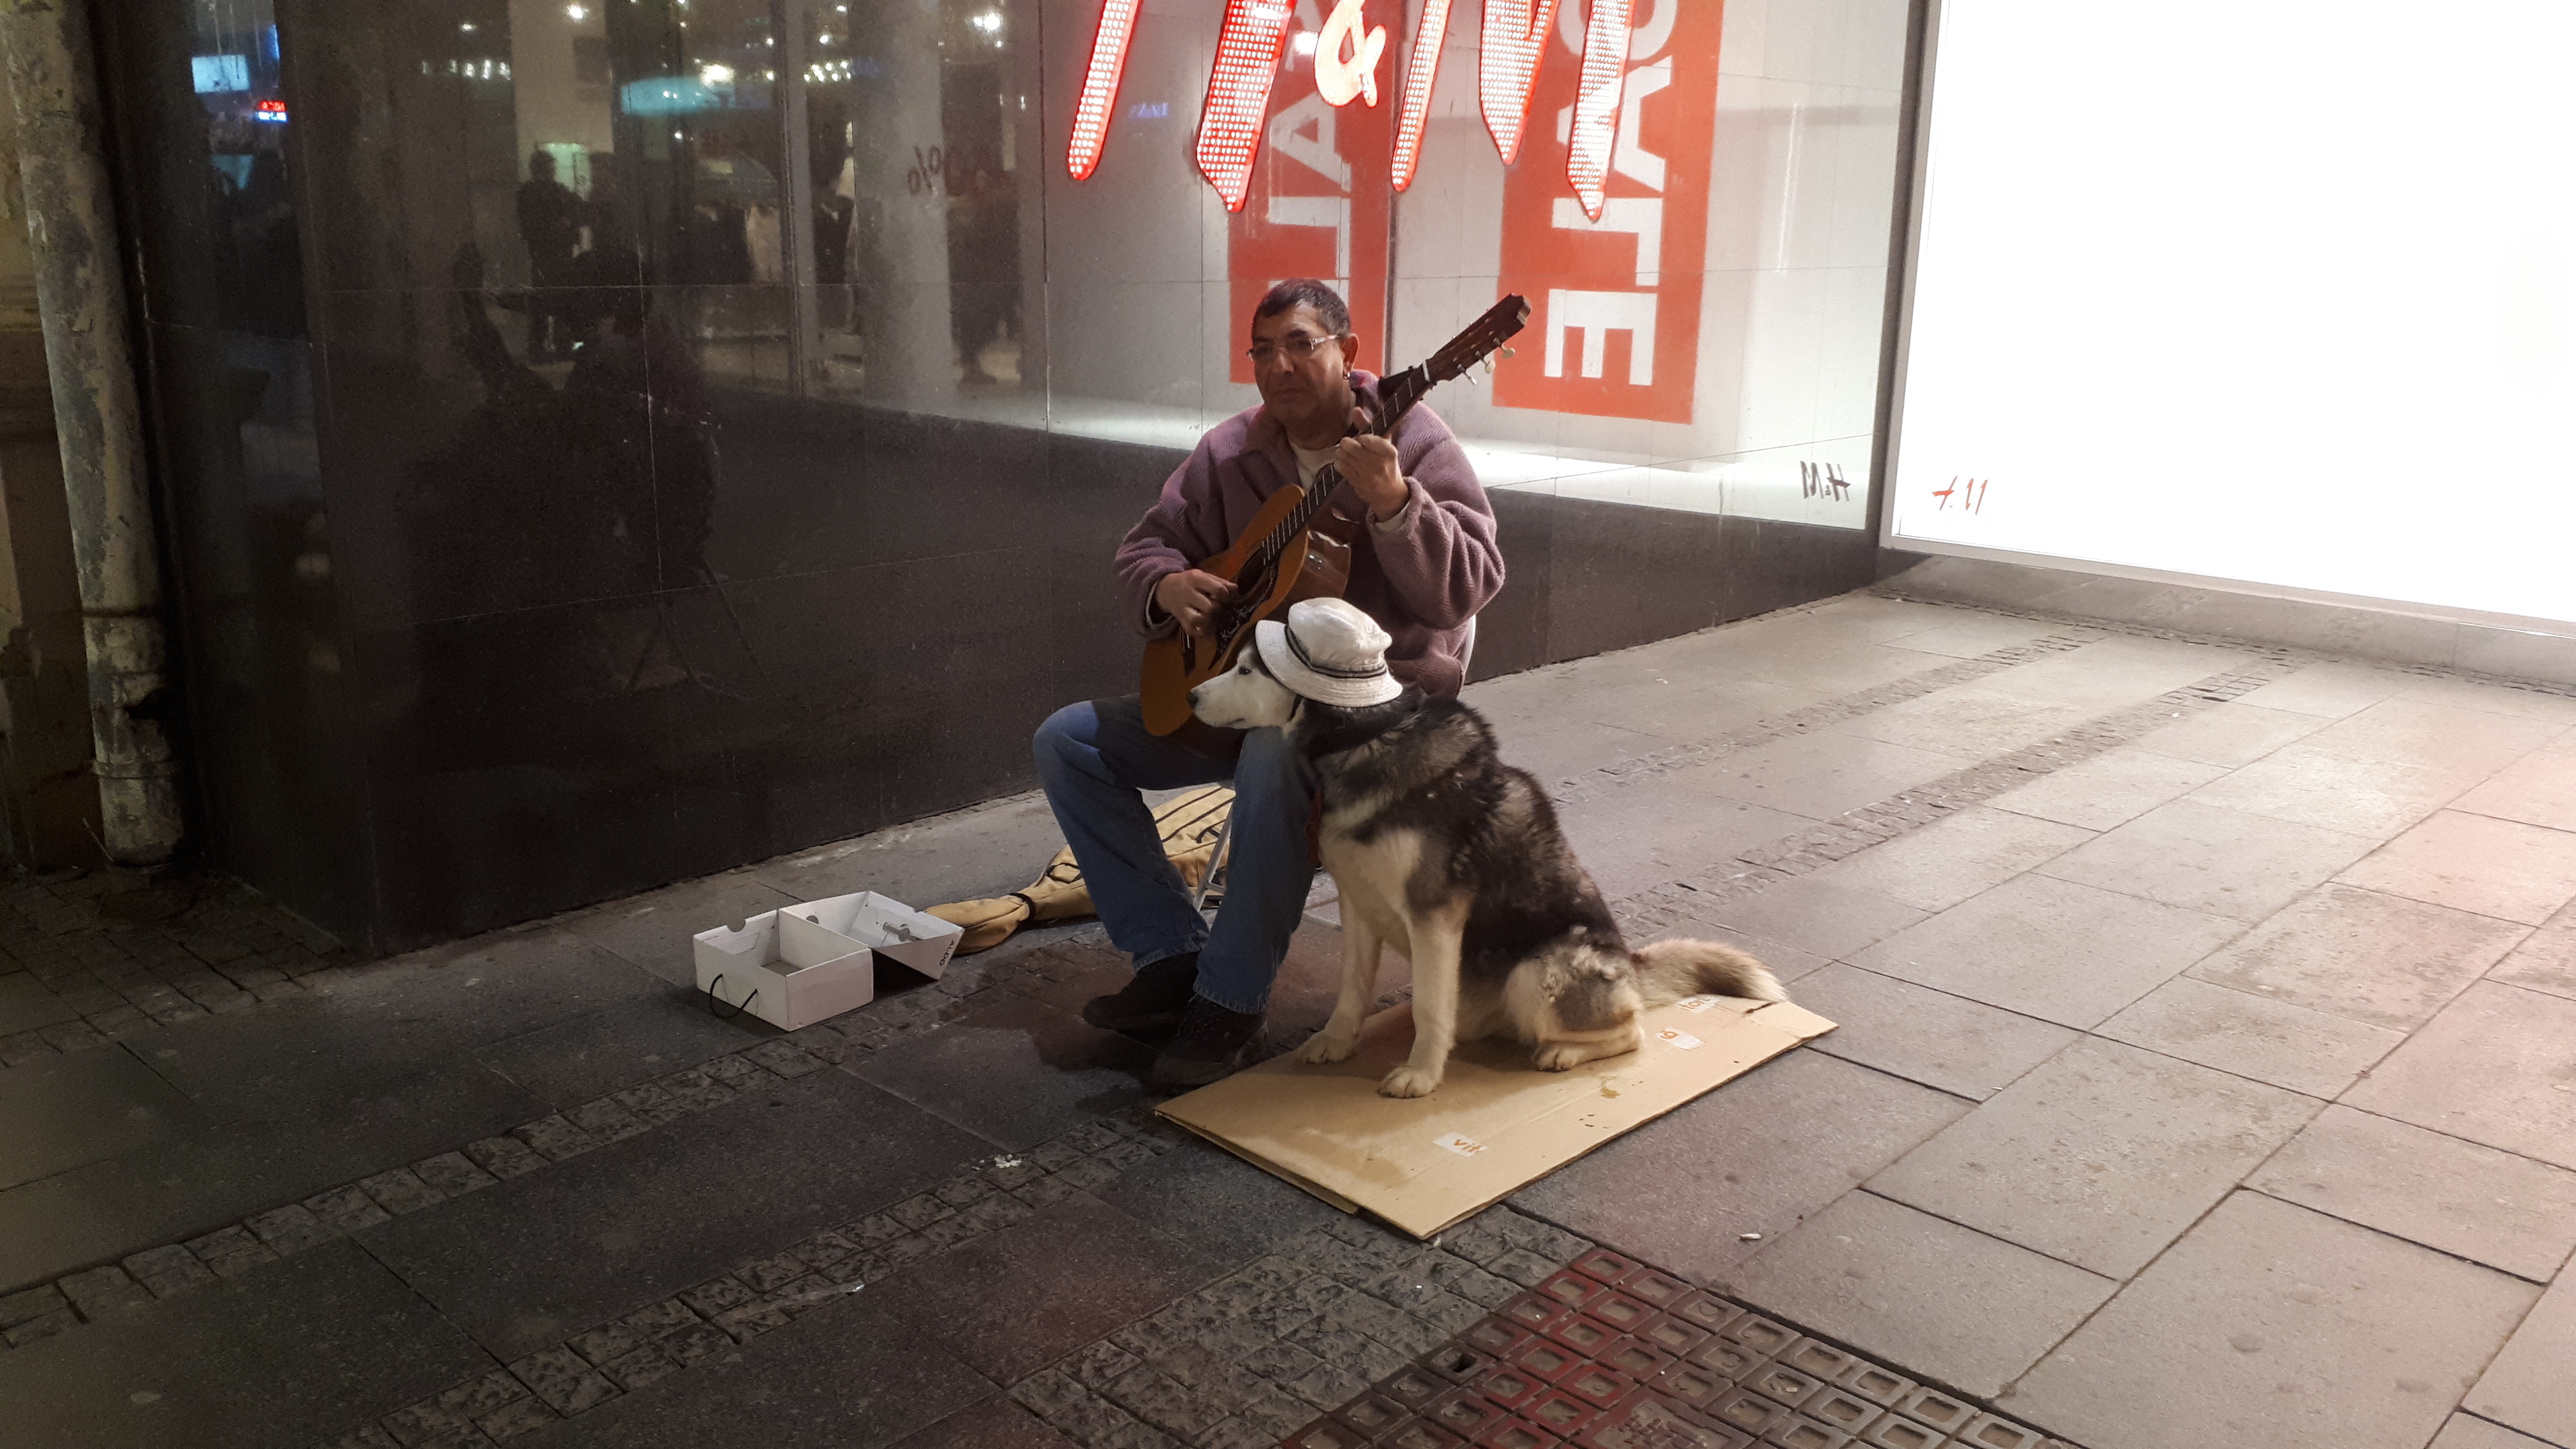
musician, street, dog, guitar, people, street musician, street scene, street performer, instrument, street music, music, hat, mammal, canidae, dog breed, snapshot, carnivore, sporting group, companion dog, tibetan terrier, sitting